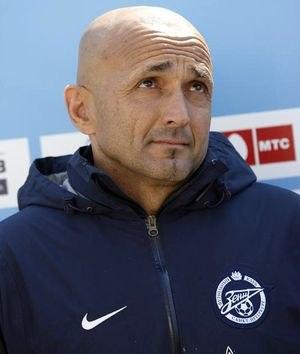
Le Zénith Saint-Pétersbourg est un club de football russe fondé en 1925 dans la ville de Saint-Pétersbourg et basé depuis 2017 au stade Krestovski.